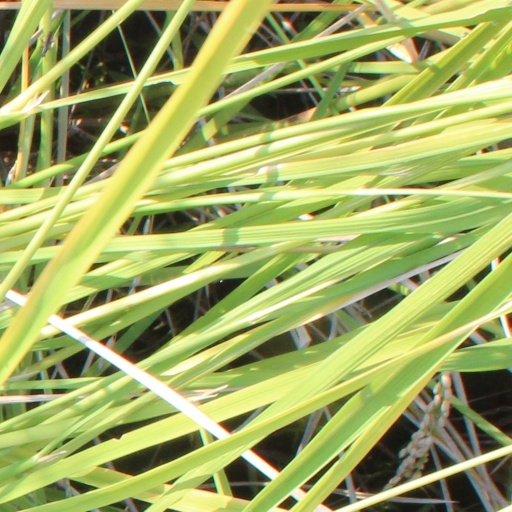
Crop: rice